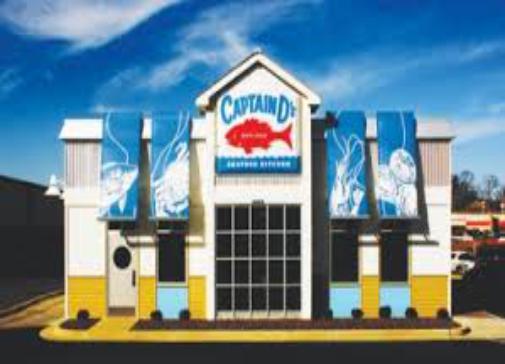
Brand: Captain D's
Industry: Food